Alex Mapelli-Mozzi

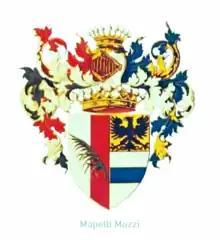

Count Alessandro "Alex" Mapelli Mozzi (born 7 May 1951), is an aristocratic Anglo-Italian former Alpine skier for the Great Britain Olympic team.